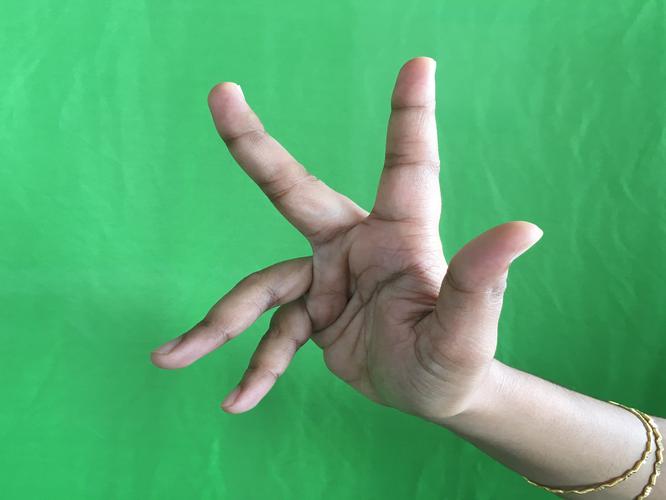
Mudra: Alapadmam
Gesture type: single_hand